Fällkniven

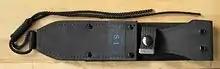
Cordura sheath for Fallkniven S1

Previous Fällkniven offerings that have a serial number or are of limited edition. No longer available in stores.